Meitetsu Nagoya Main Line

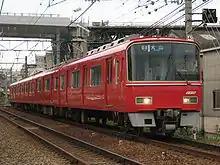
3500 series EMU on a commuter service

The or Nagoya Line is a railway line operated by the private railway operator Nagoya Railroad (Meitetsu), connecting Toyohashi Station in Toyohashi with Meitetsu Gifu Station in Gifu.